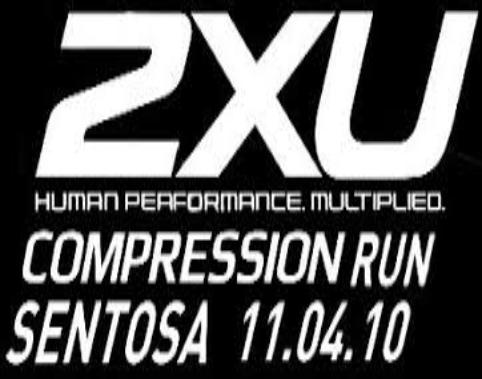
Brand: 2XU
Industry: Sports